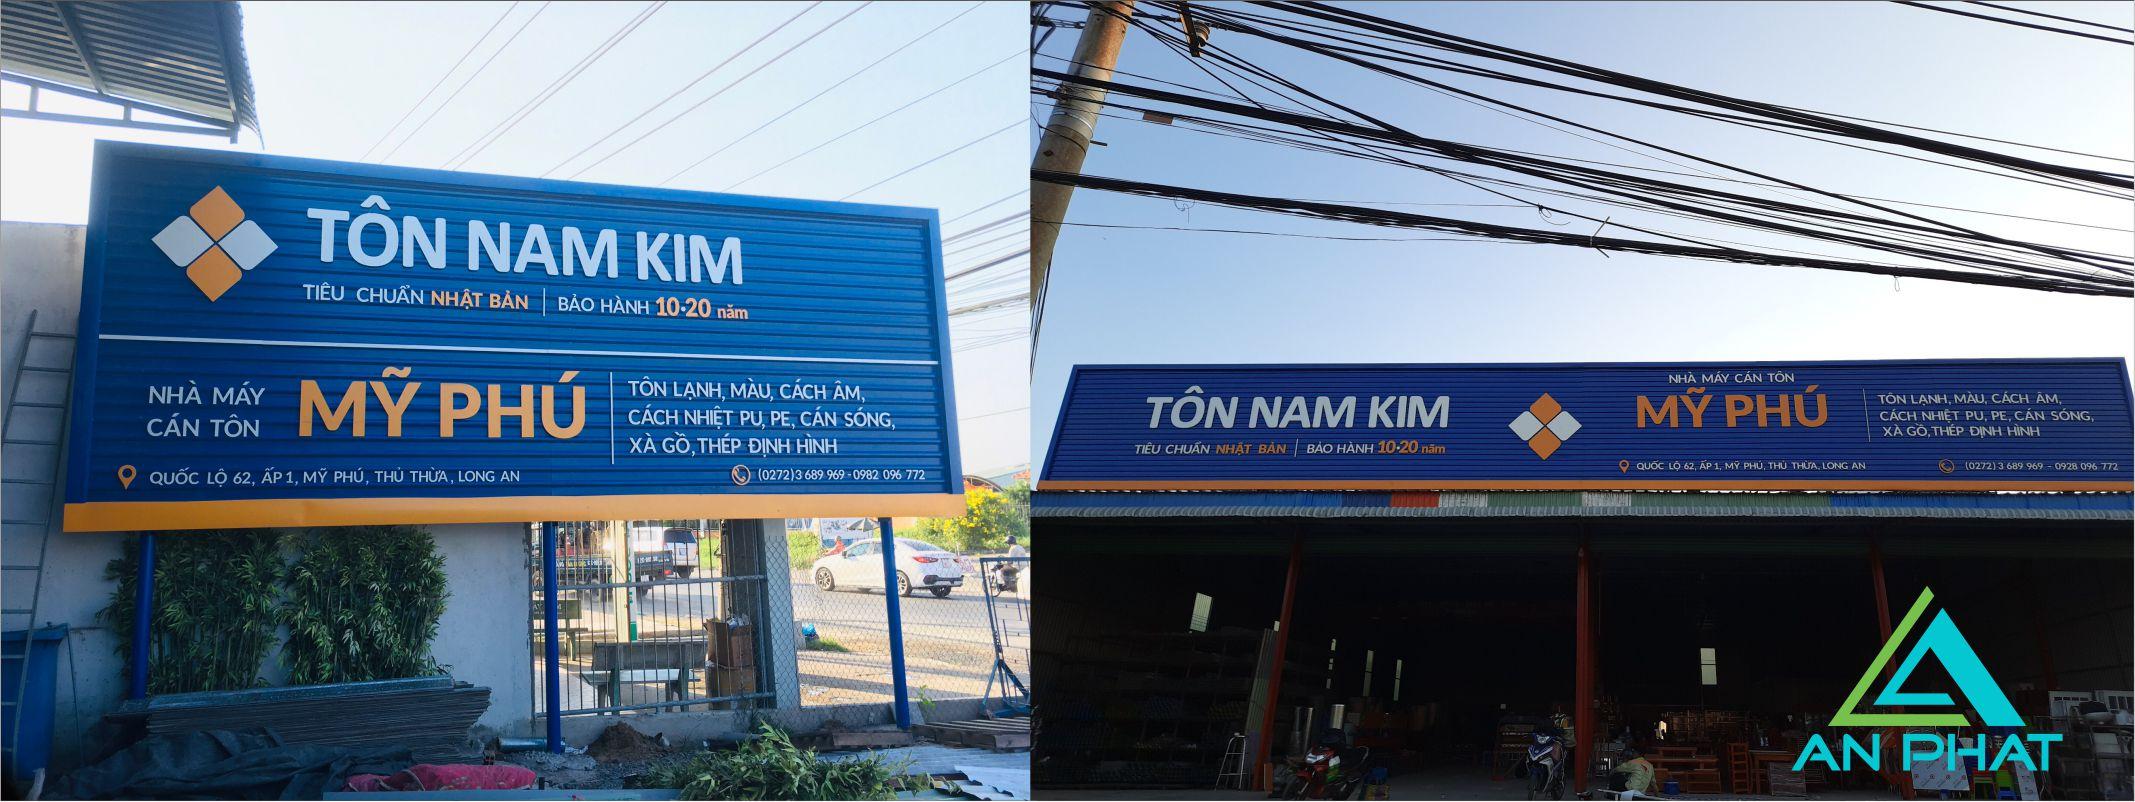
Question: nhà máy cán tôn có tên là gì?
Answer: mỹ phú